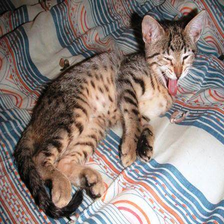
Species: cat
Breed: Egyptian Mau